Development of Darwin's theory

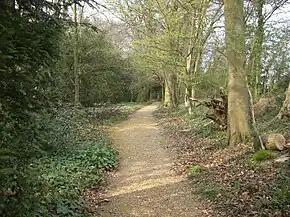
In 1846 Darwin rented land from his neighbour John Lubbock to plant woodland and lay out the "sandwalk" at Down House which became his usual "Thinking Path".

In correspondence Darwin continued to discuss his species work with Hooker, and he took it personally when Hooker remarked of another naturalist "that no one has hardly a right to examine the question of species who has not minutely described many." However, even Richard Owen who was opposed to any mutability in species had told him it was "a very fair subject" with a mass of facts to be investigated, "& though I shall get more kicks than half-pennies, I will, life serving, attempt my work." Early in November Darwin, hinting that "geographical distrib: will be the key which will unlock the mystery of species", invited Hooker to "look over a rough sketch (well copied) on this subject" while fearing this was "too impudent a request".